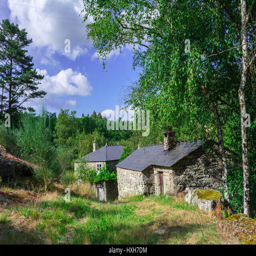
cottages in the middle of nature